Rudolf Duala Manga Bell

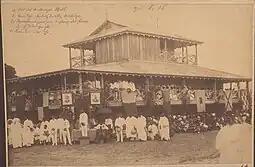
Manga Bell's funeral

On 1 June 1914 Röhm wrote to the administration in Buea that based on his calculations of Manga Bell's annual income from cocoa and timber exports, and accounting for his debts to European interests, the Duala merchants would likely not see it in their interests to oppose the expropriation further. At the urging of Solf, the Germans arrested Manga Bell and Ngoso Din and charged them with high treason. Their trial was held on 7 August 1914. World War I had just begun, and an attack by the Allied West Africa Campaign in Kamerun was imminent; accordingly, the trial was rushed. No direct record of the proceedings survives. The dossier of evidence used against Manga Bell claimed that he had been raising funds from inland and that his outspoken opposition was causing unrest among the inland peoples. The regime claimed that Manga Bell had admitted to contacting foreign countries for aid against Germany, but a 1927 recollection by the official defense attorney—riddled as it is with inaccuracies and racist statements—claims that Manga Bell maintained his innocence throughout. Requests for the accused men's lives to be spared came from Heinrich Vieter of the Catholic Pallottine Mission, the Basel Mission, and the Baptist Mission, but Governor Karl Ebermaier rejected their pleas. On 8 August 1914, Rudolf Duala Manga Bell and Adolf Ngoso Din were hanged. The Allies captured Douala seven weeks later on 27 September 1914.